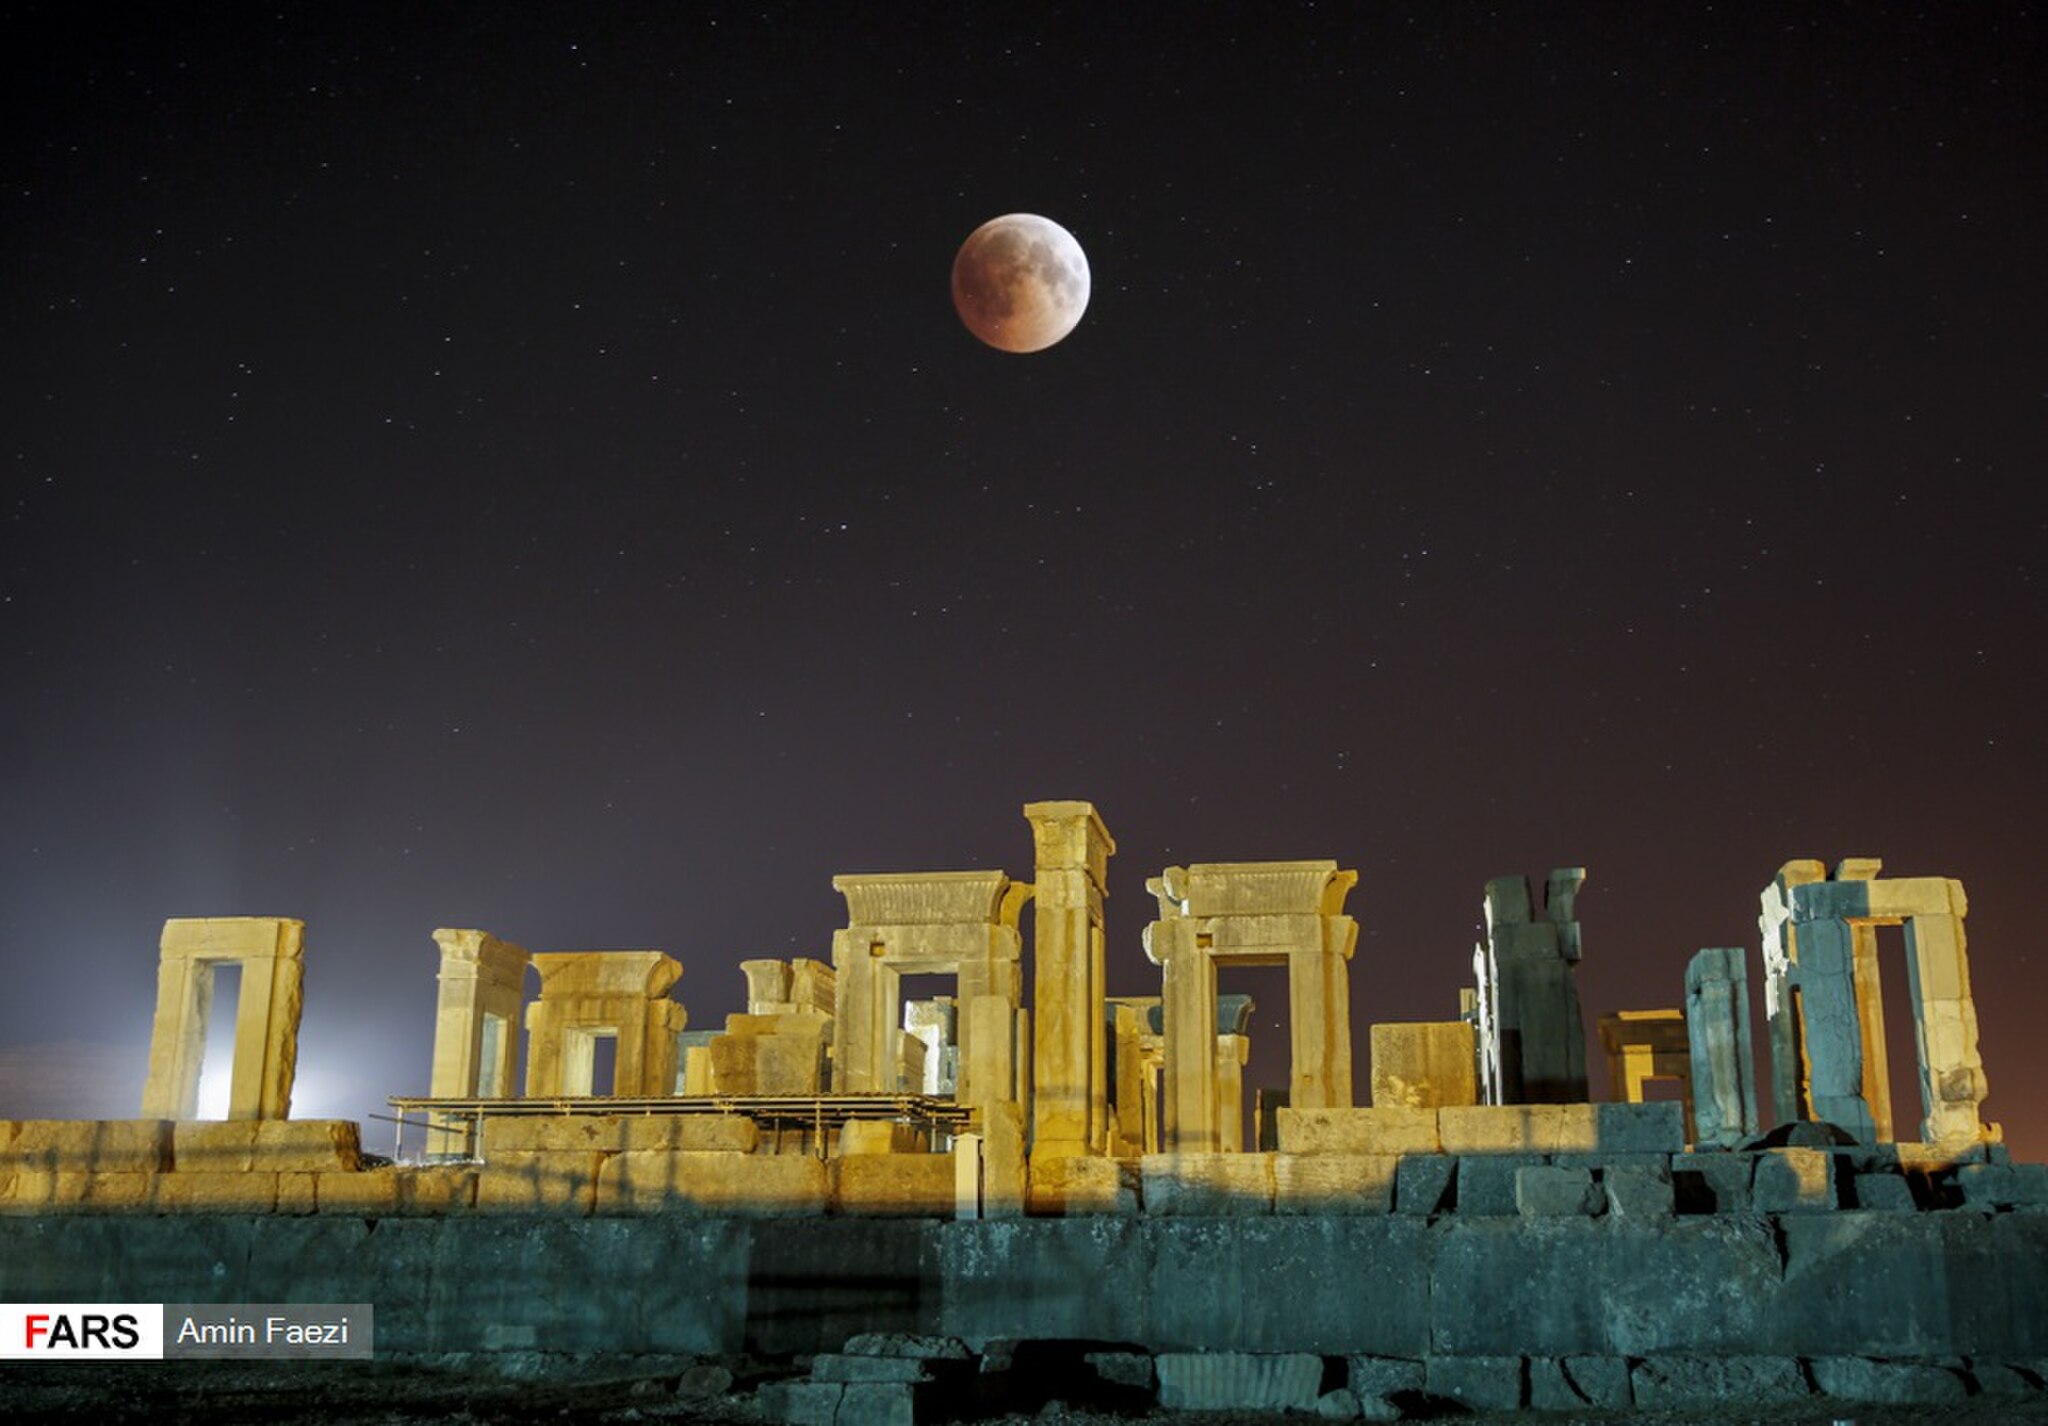
Title: Total Lunar Eclipse of 2018 July 27 in Persepolis 01
Description: طولانی‌ترین ماه‌گرفتگی قرن در تخت‌جمشید طولانی‌ترین خسوف کامل در یک قرن اخیر، شامگاه جمعه پنجم مرداد۹۷ از ساعت ۲۱:۴۴ آغاز و تا ساعت ۰۳:۵۷ بامداد روز شنبه ادامه داشت. این ماه‌گرفتگی با چشم غیرمسلح و در بخش‌های بزرگی از ایران، استرالیا، آسیا، آفریقا، اروپا و آمریکای جنوبی قابل رؤیت بود. عکاس خبرگزاری فارس این خسوف تاریخی را از منظر مجموعه تاریخی تخت‌جمشید به تصویر کشیده است
Date: 2018-07-28
Categories: Files from external sources with reviewed licenses, Photographs from farsnews.ir, Lunar eclipse of 2018 July 27 in Persepolis